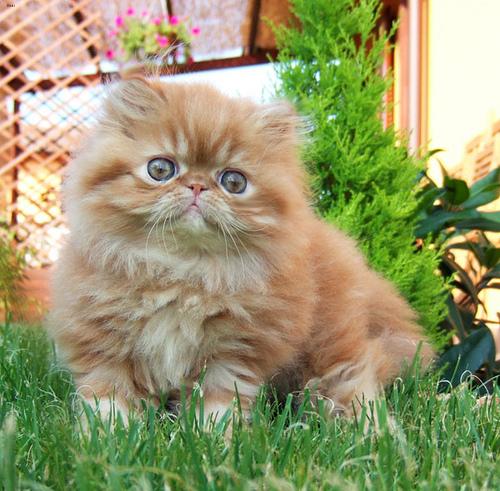
Breed: Persian